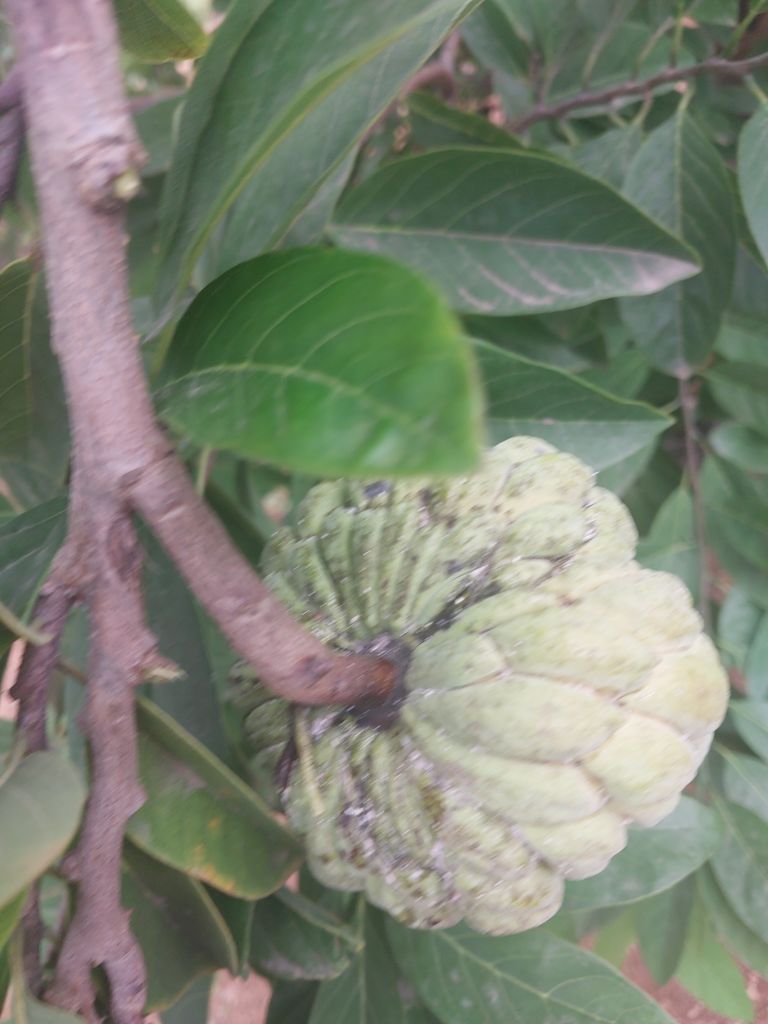
Disease label: Leaf spot on fruit